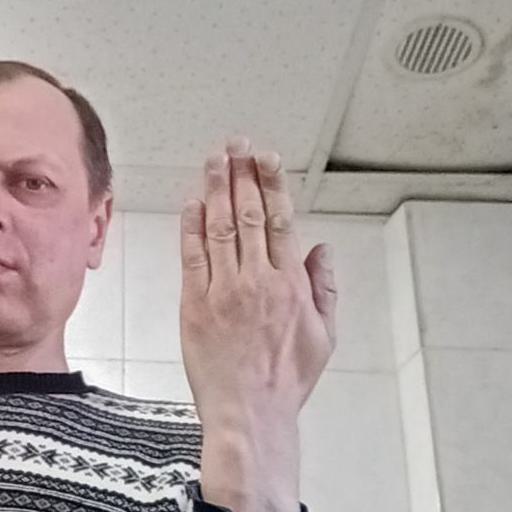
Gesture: stop_inverted